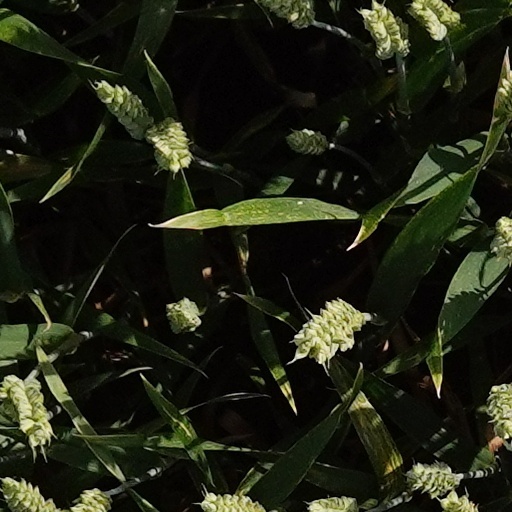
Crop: wheat